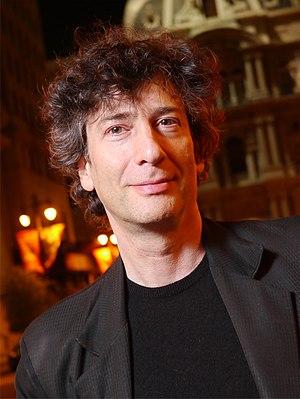
Neil Gaiman [niːl ˈɡeɪmən], né le 10 novembre 1960 à Portchester en Angleterre, est un auteur britannique de romans et de scénarios de bande dessinée vivant aux États-Unis. Auteur prolifique et polyvalent, il a percé sur la scène de la fantasy anglo-saxonne grâce à sa série Sandman publiée par DC Comics dans les années 1990.